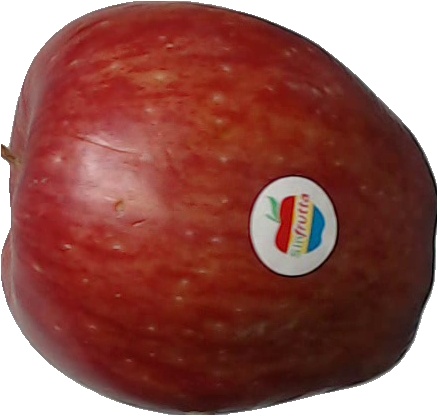
Label: apple_red_1